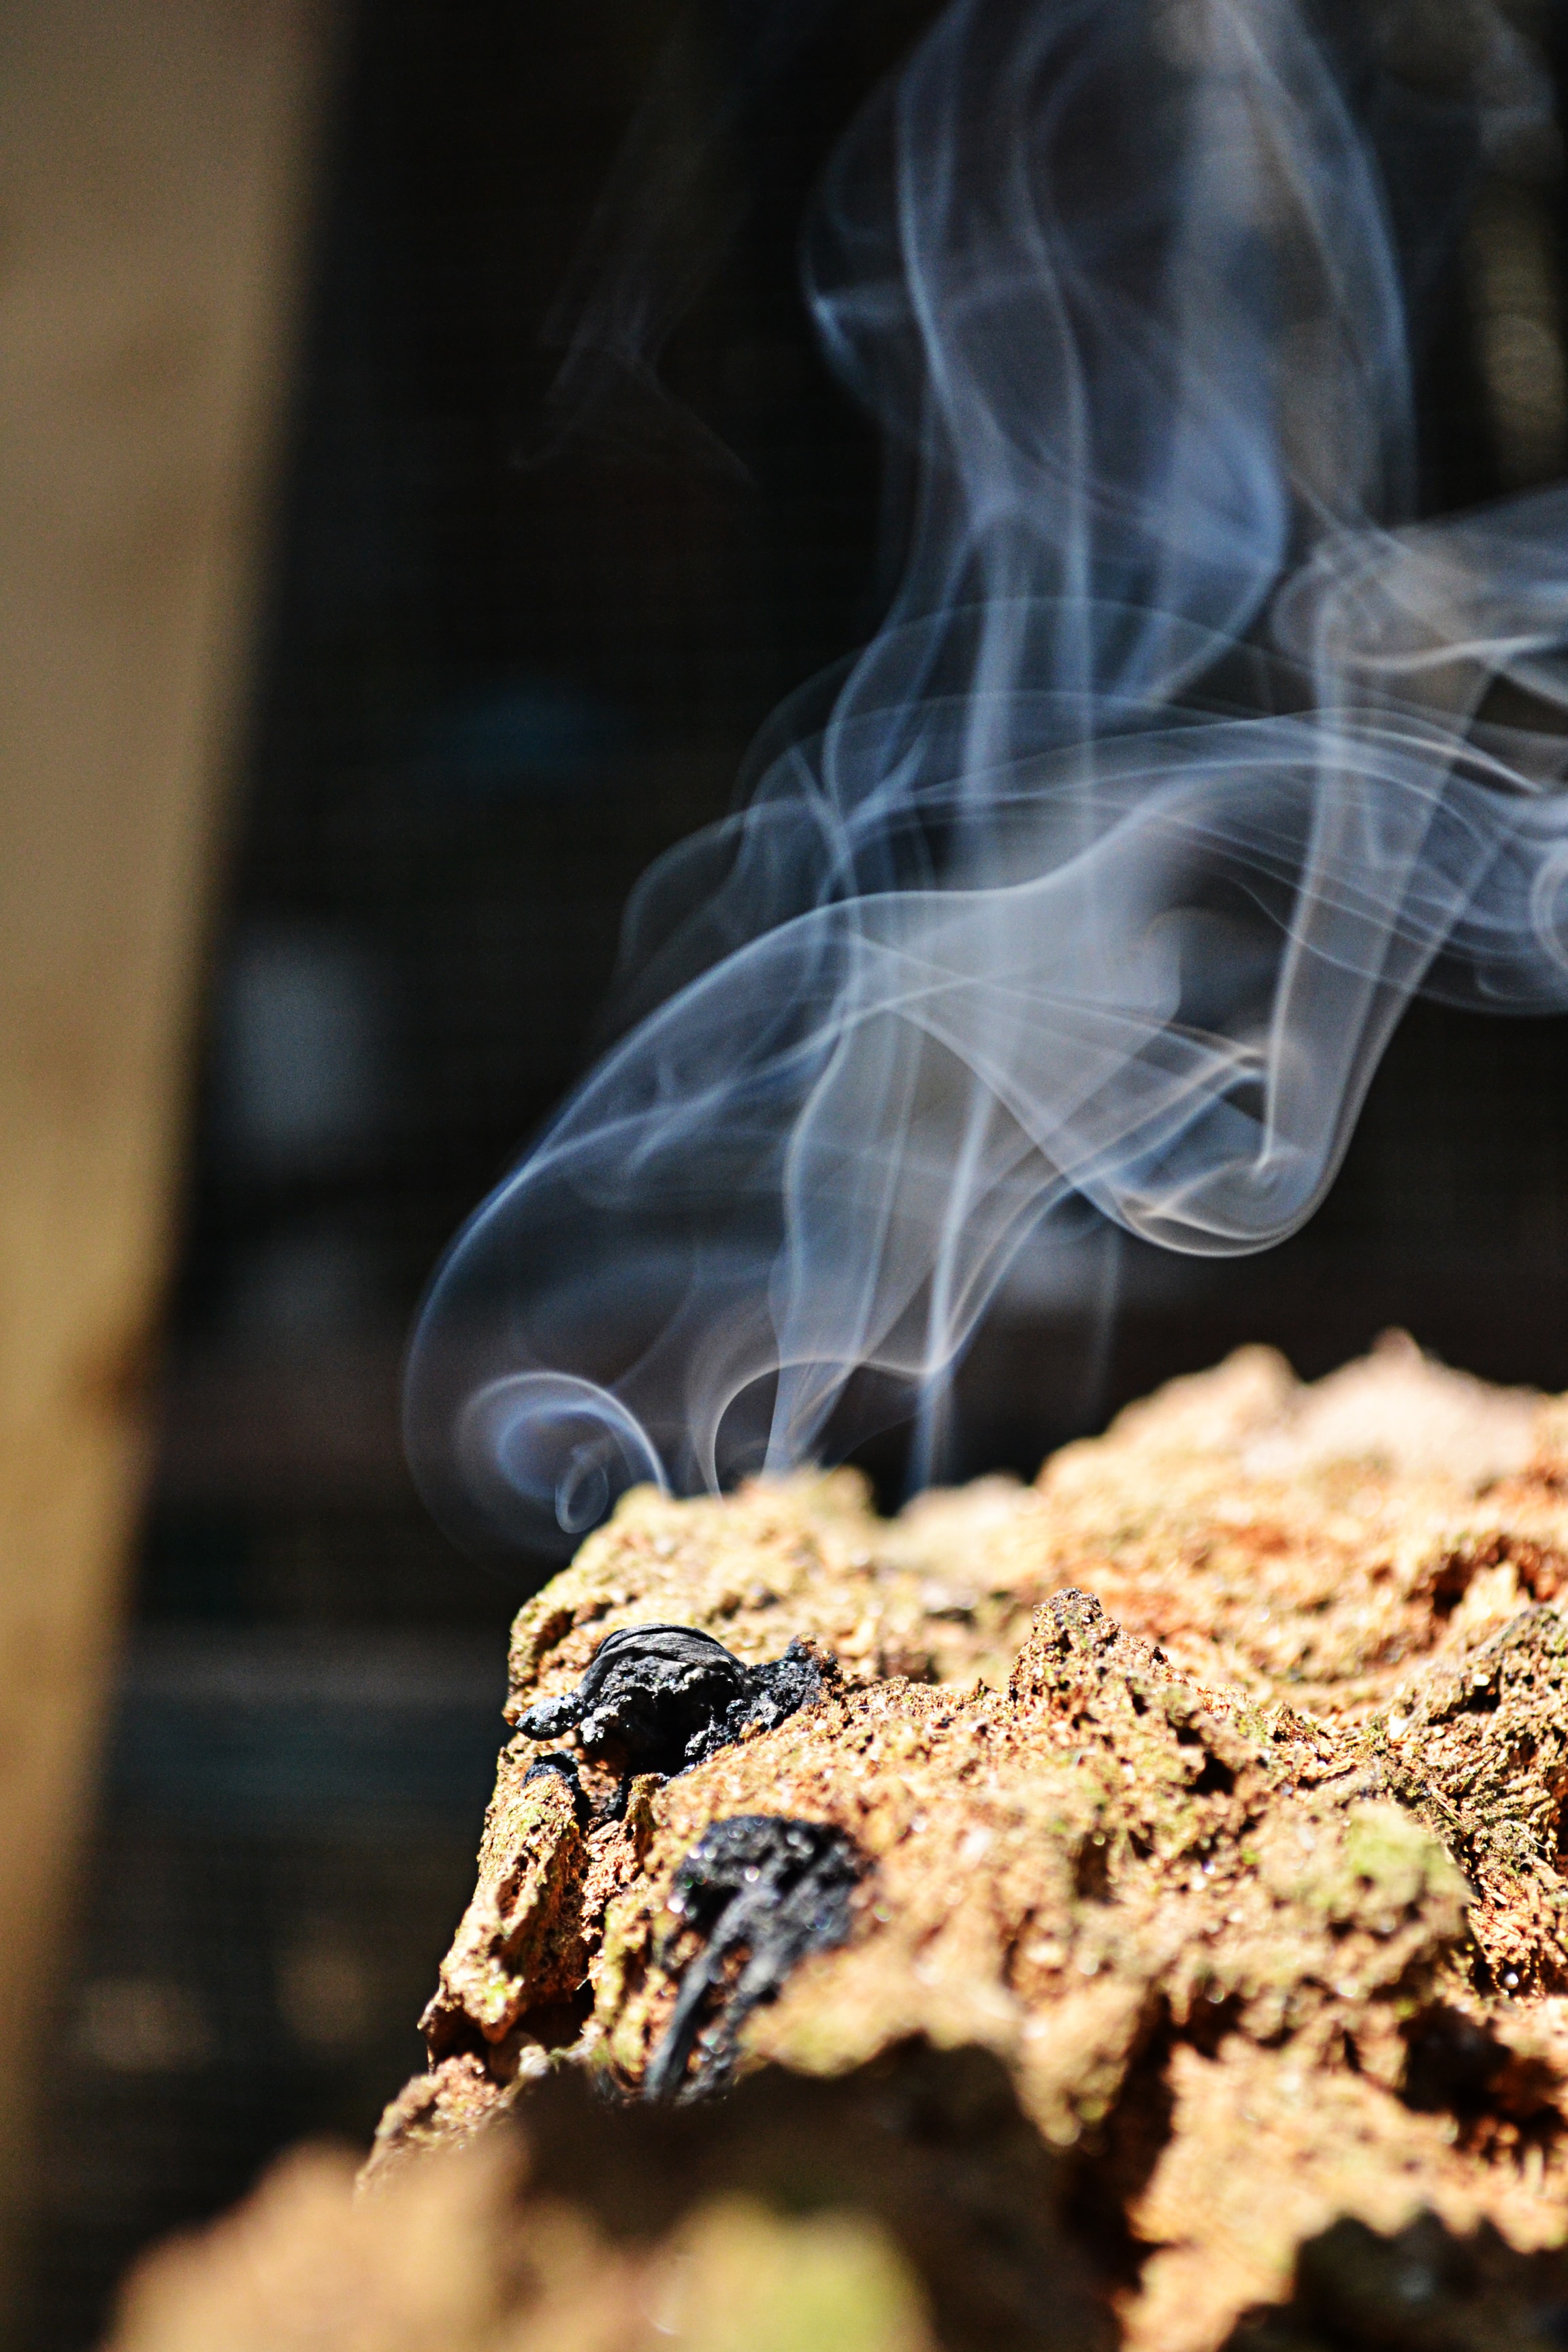
leaf, smoke, fire, soil, close up, macro photography, old log, blue smoke, log on fire, smoke effect